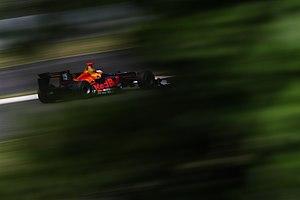
Le championnat de Super Formula 2017 est la 22ᵉ saison du principal championnat japonais de monoplaces et la 5ᵉ saison sous le nom de Super Formula. Comportant 9 courses, il démarre le 23 avril à Suzuka et se termine le 22 octobre sur ce même circuit.